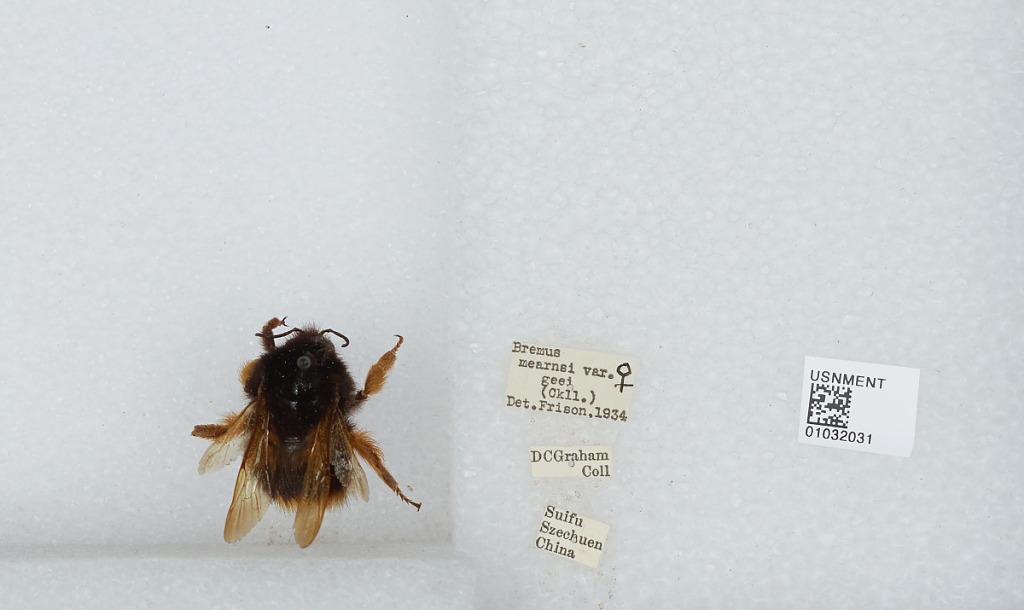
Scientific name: Bombus mearnsi Ashmead
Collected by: D. Graham
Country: China
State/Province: Sichuan
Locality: Yibin
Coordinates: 28.77, 104.62
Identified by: Frison